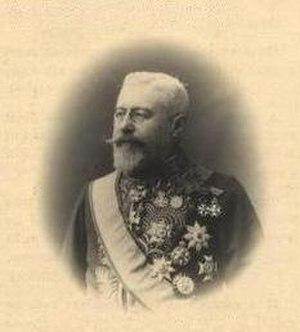
Auguste Goffinet (1857-1927), frère jumeau de Constant Goffinet - Proche du roi Léopold II, chargé de gérer sa fortune privée.
Adrien-François-Constantin-Ladislas, baron Goffinet est l'un des principaux conseillers et homme de confiance du roi Léopold II de Belgique, de concert avec Jules Van Praet et Edouard Conway.